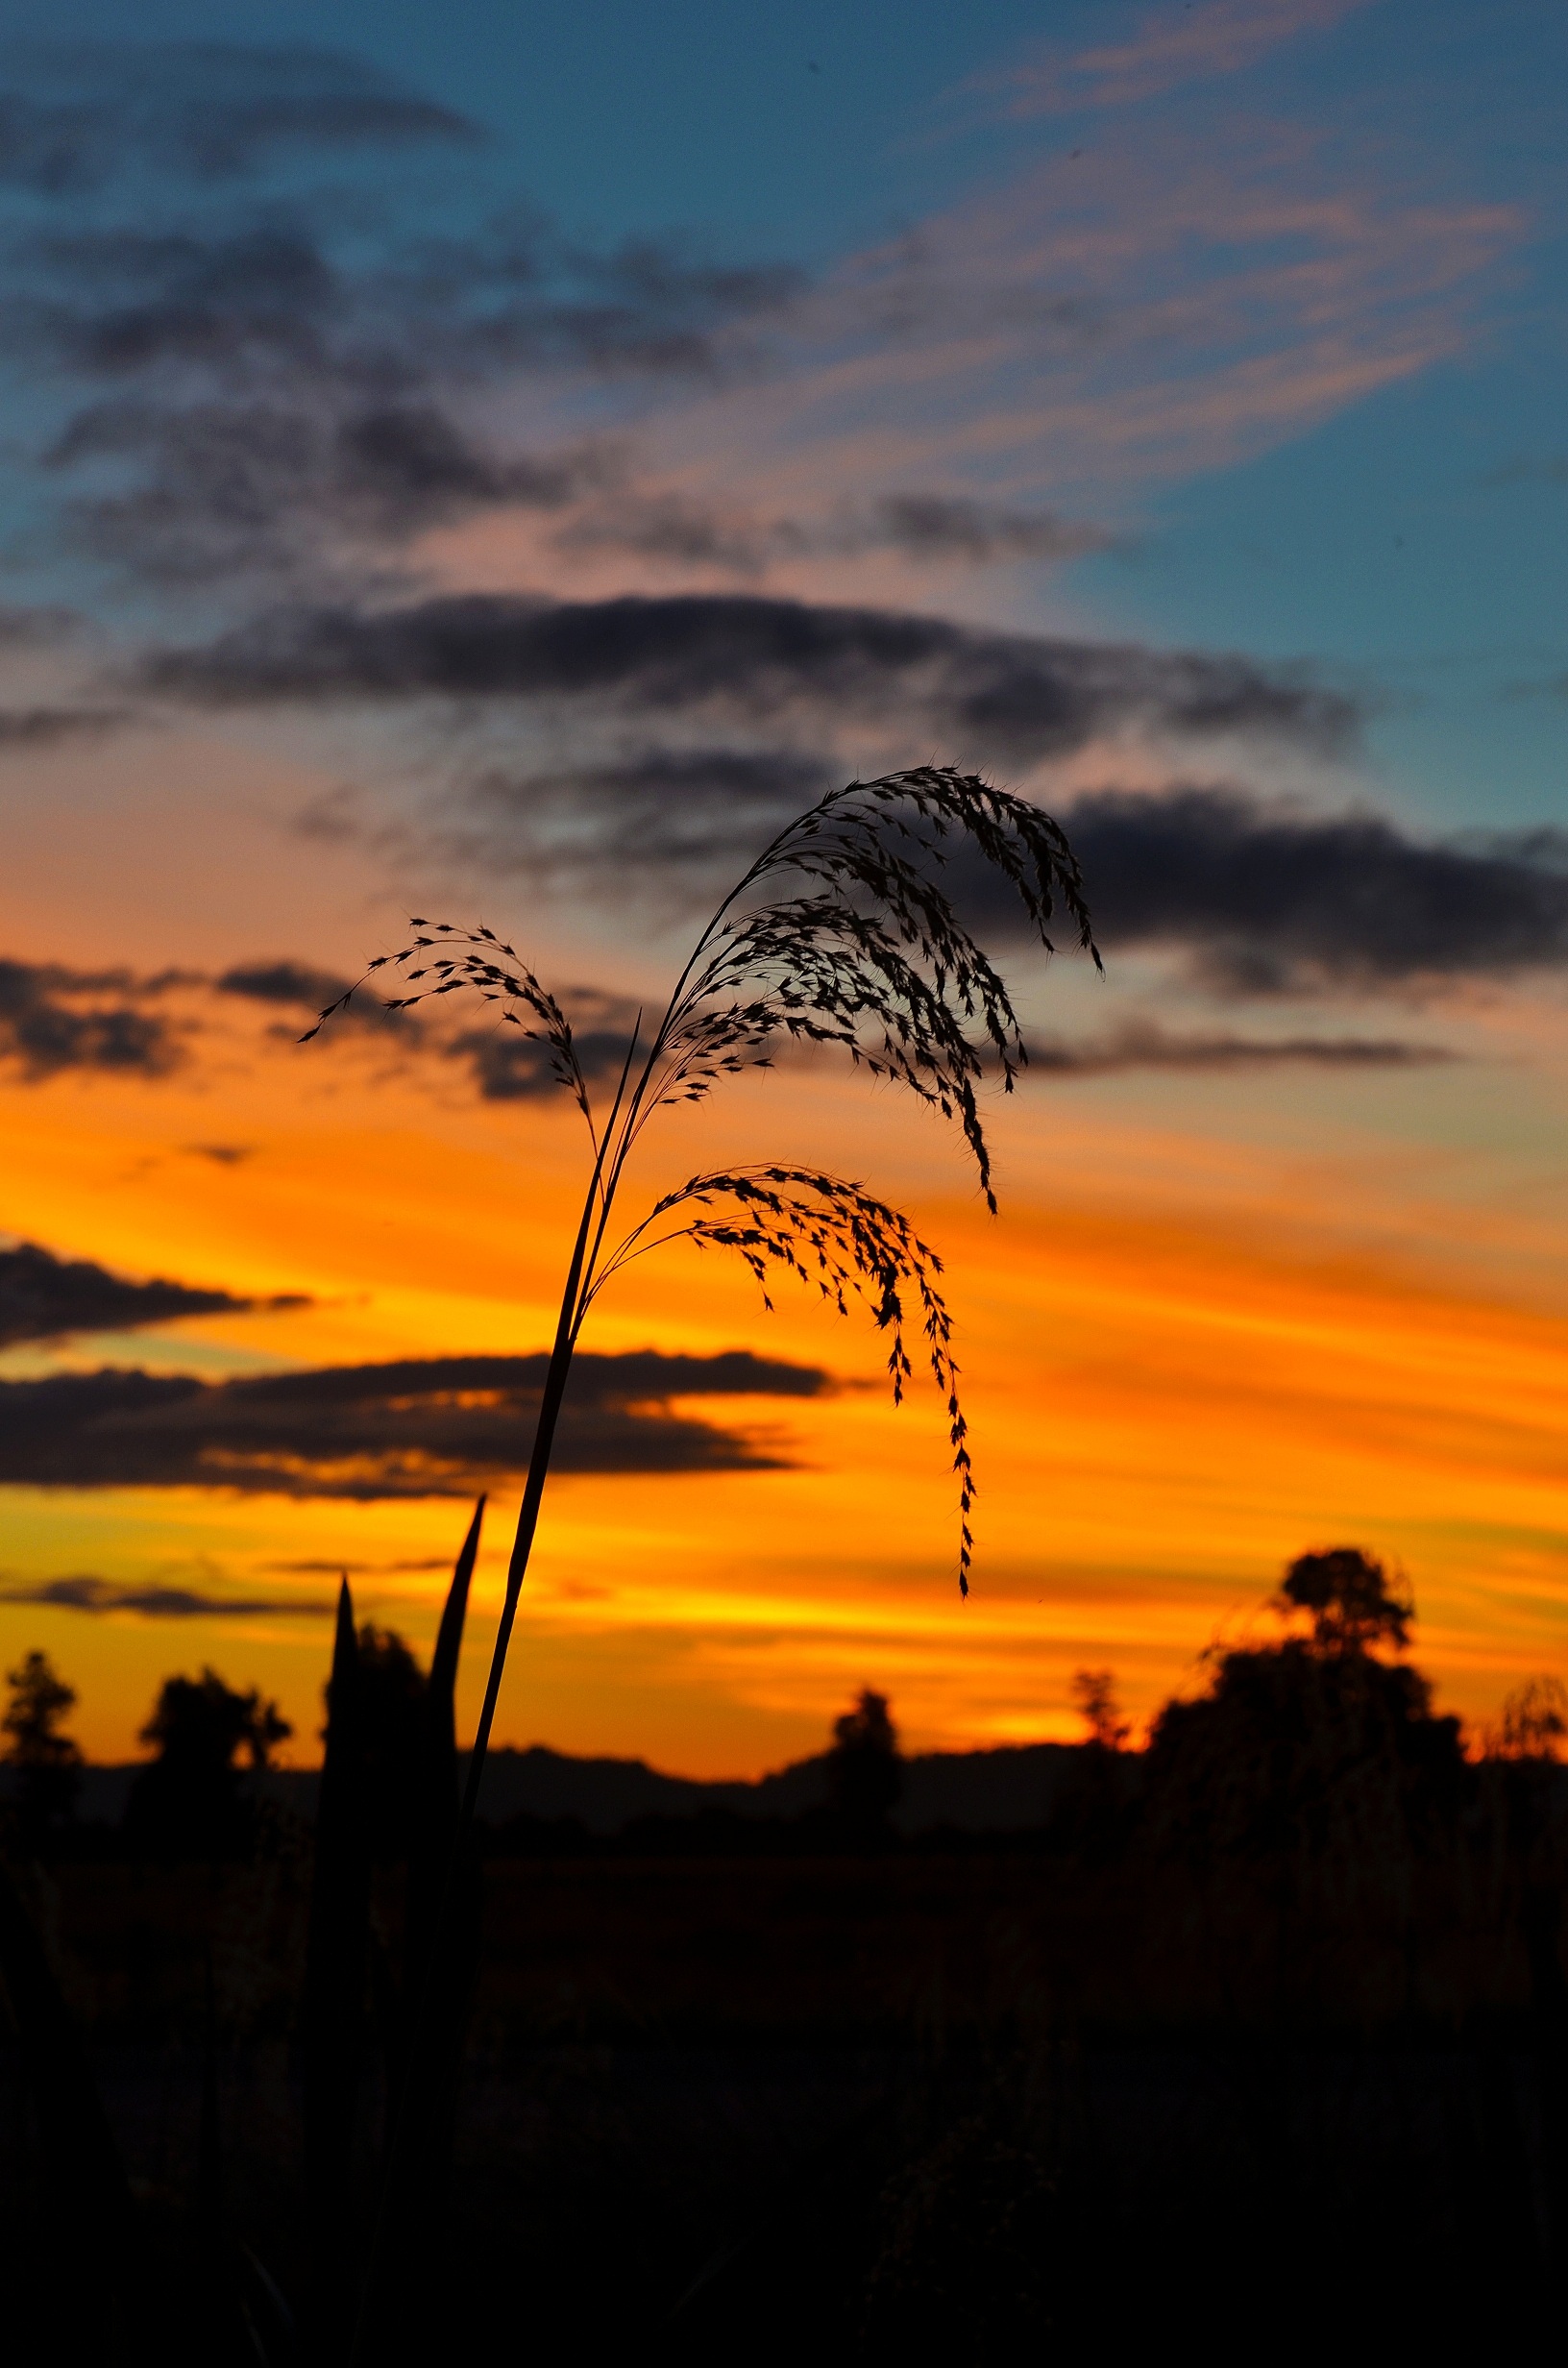
sea, coast, nature, ocean, horizon, silhouette, cloud, sky, sun, sunrise, sunset, sunlight, morning, dawn, dusk, evening, shadow, beauty, afterglow, the scenery